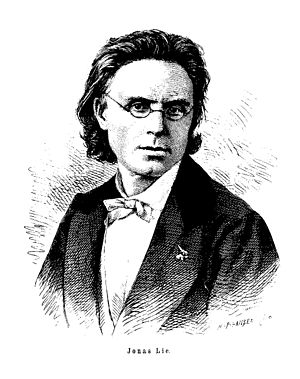
Jonas Lie (forfatter)
Jonas Lie
"Jonas Lie var en norsk forfatter, der blev kaldt ""hjemmets digter"" og er sammen med Bjørnstjerne Bjørnson, Alexander Kielland og Henrik Ibsen kendt som en af ""de fire store"" forfattere fra den norske realisme.